L.H. Thomson

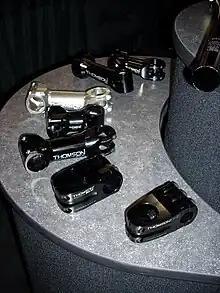
A selection of Thomson bicycle stems.

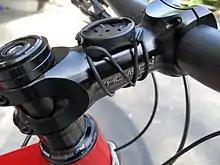
Thomson stem on a 2013 Santa Cruz Tallboy

L.H. Thomson is an American manufacturer of aerospace components and bicycle parts. It has a machine shop in Macon, Georgia.